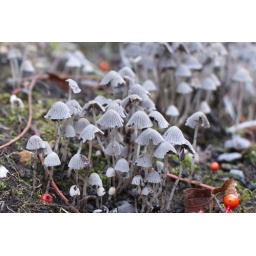
Fungi at the base of a tree in the Sir Harold Hillier Gardens